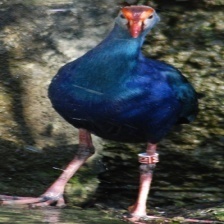
Species: PURPLE SWAMPHEN
Scientific name: PORPHYRIO PORPHYRIO
ImageNet parent category: european_gallinule